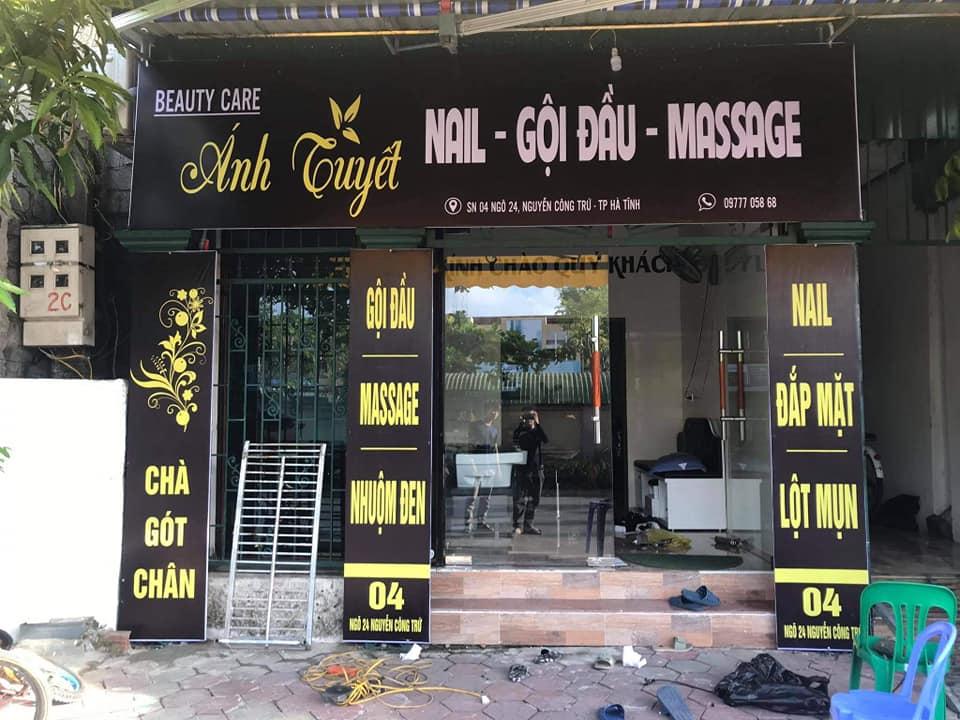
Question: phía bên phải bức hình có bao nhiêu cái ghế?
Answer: có hai cái ghế